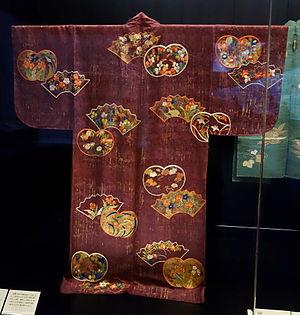
Le théâtre nô ou noh est un des styles traditionnels du théâtre japonais venant d'une conception religieuse et aristocratique de la vie. Le nô allie des chroniques en vers à des pantomimes dansées. Arborant des costumes somptueux et des masques spécifiques, les acteurs jouent essentiellement pour les shoguns et les samouraïs. Le théâtre nô est composé de drames lyriques des XIVᵉ et XVᵉ siècles, au jeu dépouillé et codifié. Ces acteurs sont accompagnés par un petit orchestre et un chœur. Leur gestuelle est stylisée autant que la parole qui semble chantée.